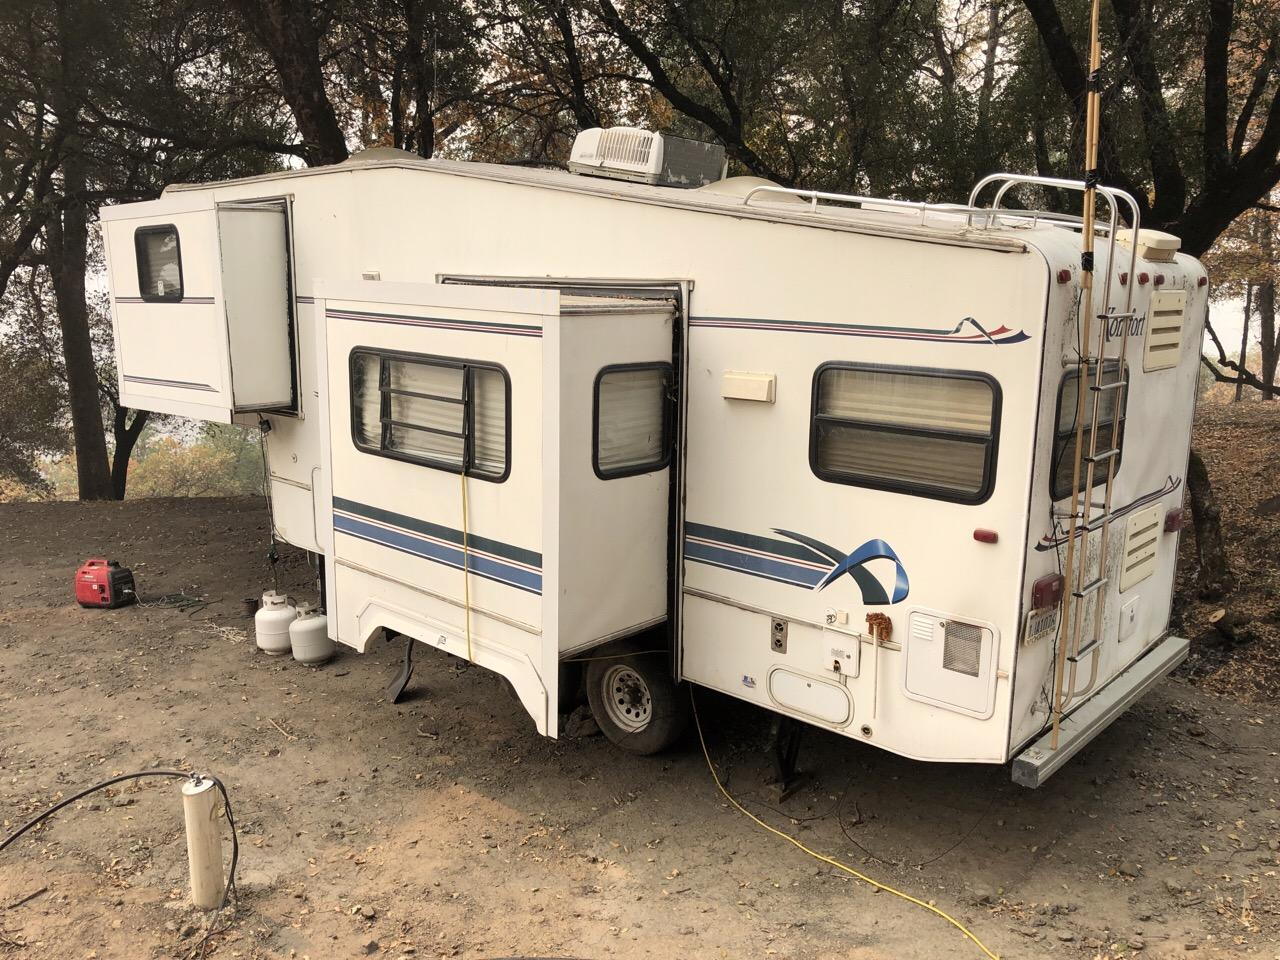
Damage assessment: no_damage